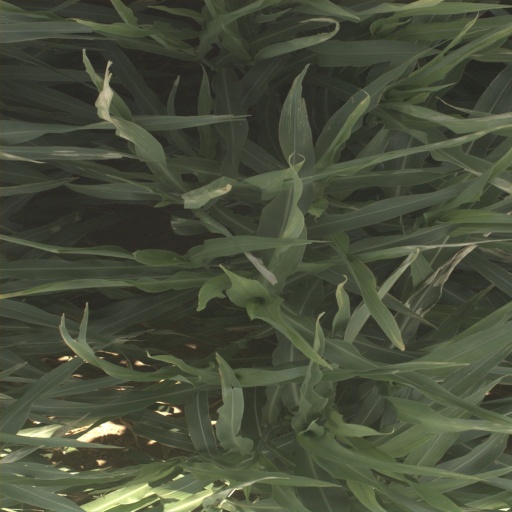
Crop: sorghum